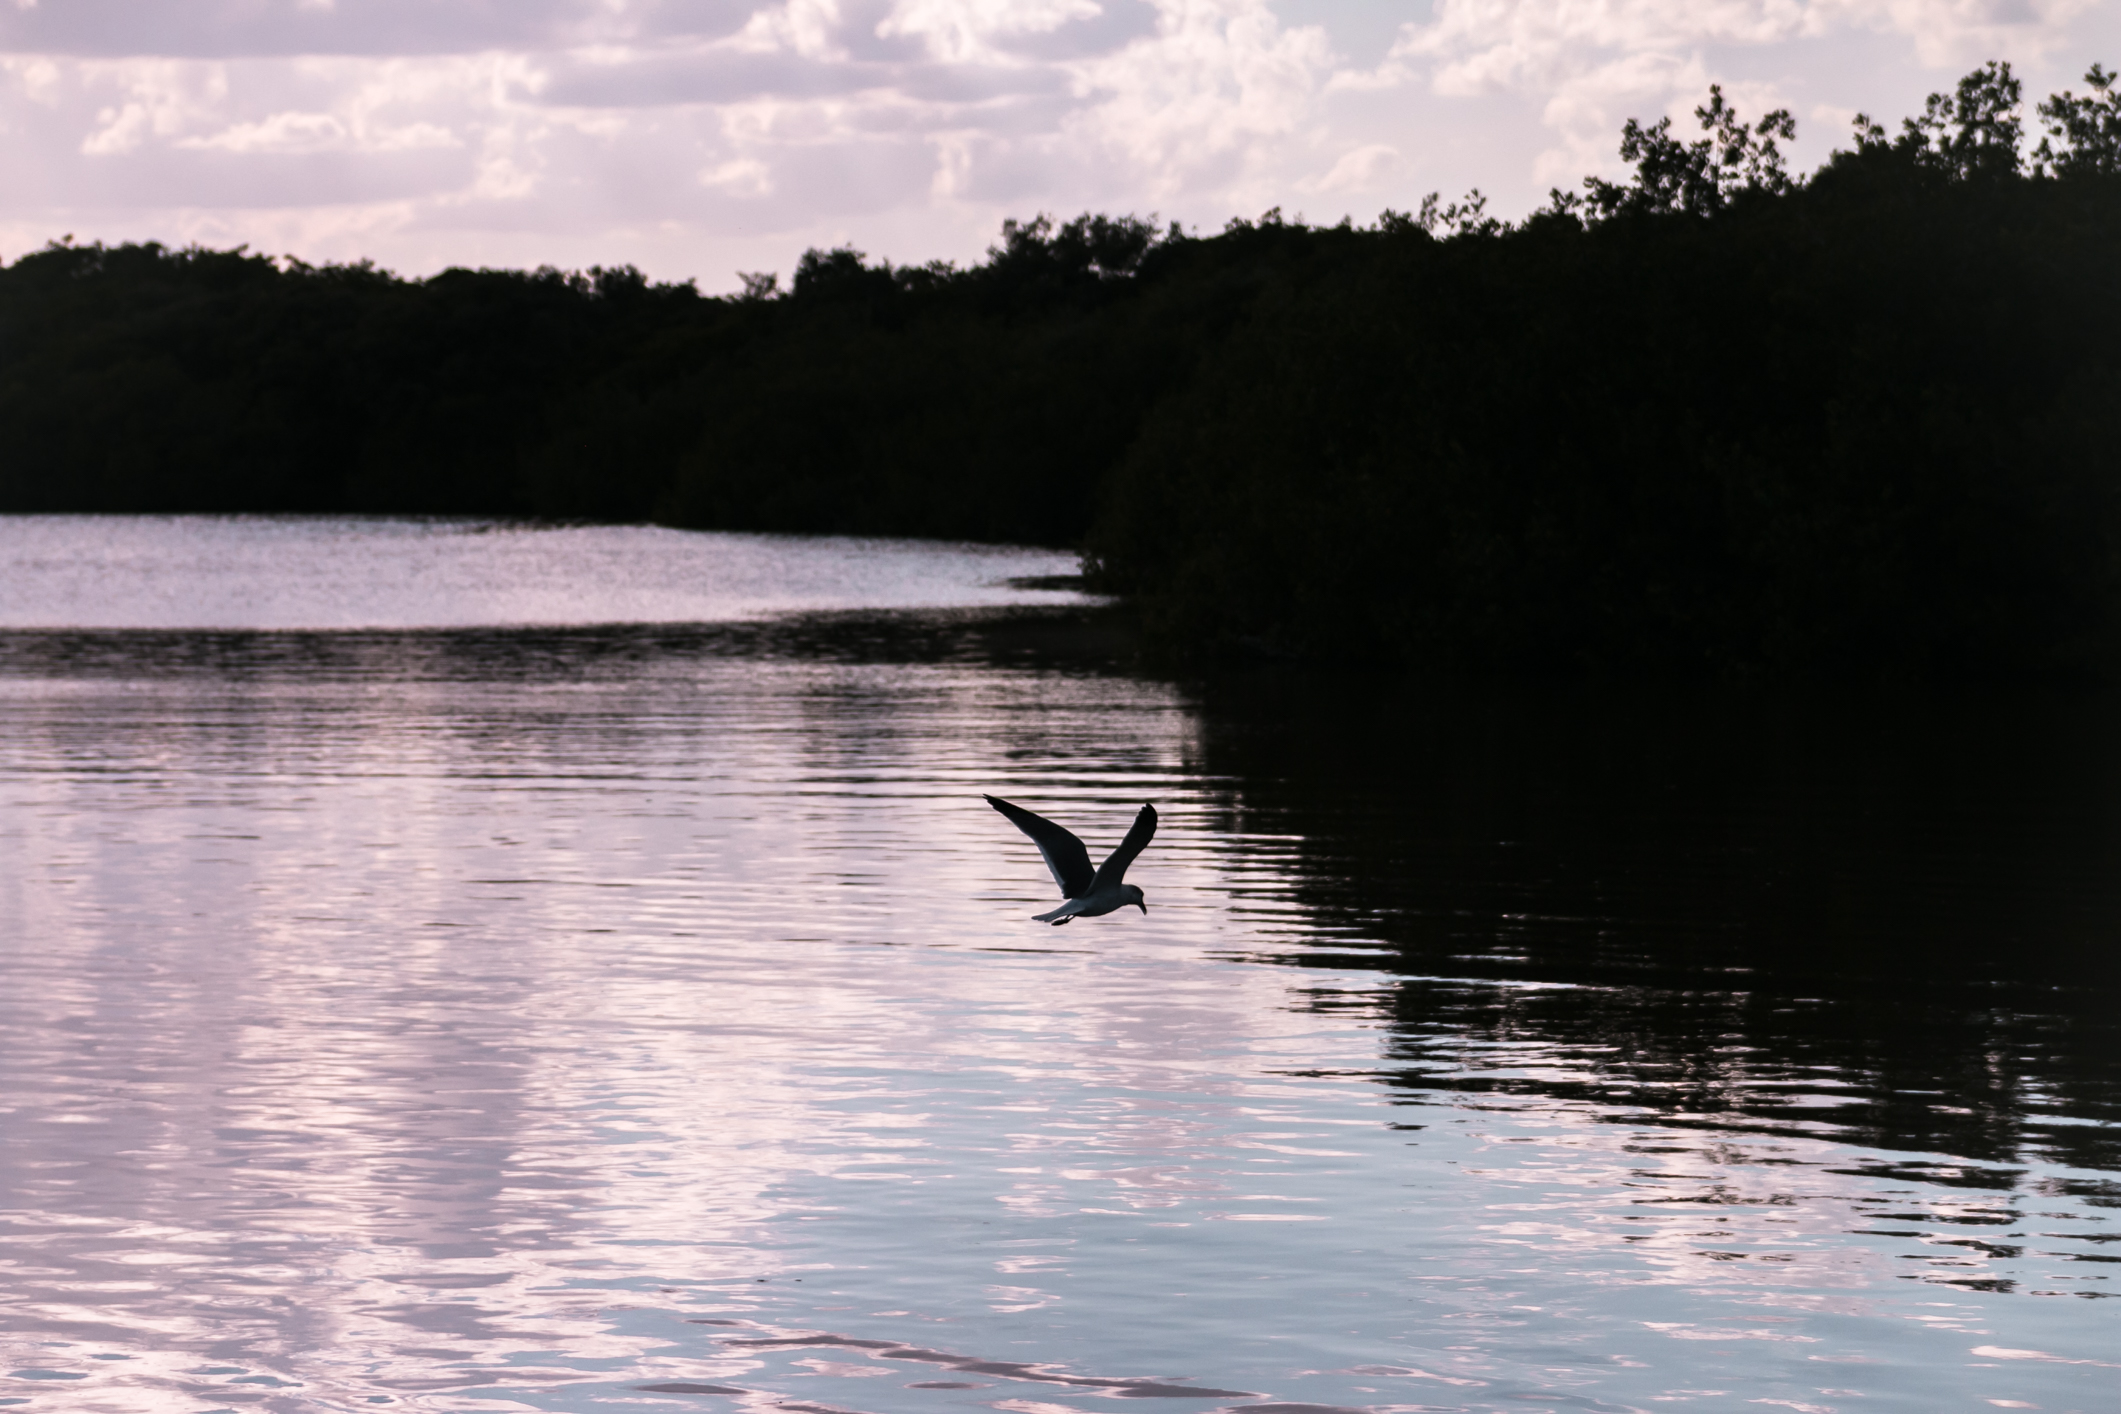
En paz, water, reflection, body of water, waterway, sky, lake, river, bird, calm, shore, seabird, morning, tree, reservoir, loch, water bird, wetland, evening, sea, ocean, inlet, bank, wave, pond